Narain Karthikeyan

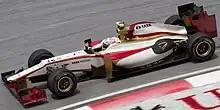
Karthikeyan driving for HRT at the 2012 Malaysian Grand Prix.

On 3 February 2012, it was confirmed that Karthikeyan had again signed for the HRT team for the 2012 season partnering Pedro de la Rosa.